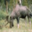
Label: deer